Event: Nepal Earthquake
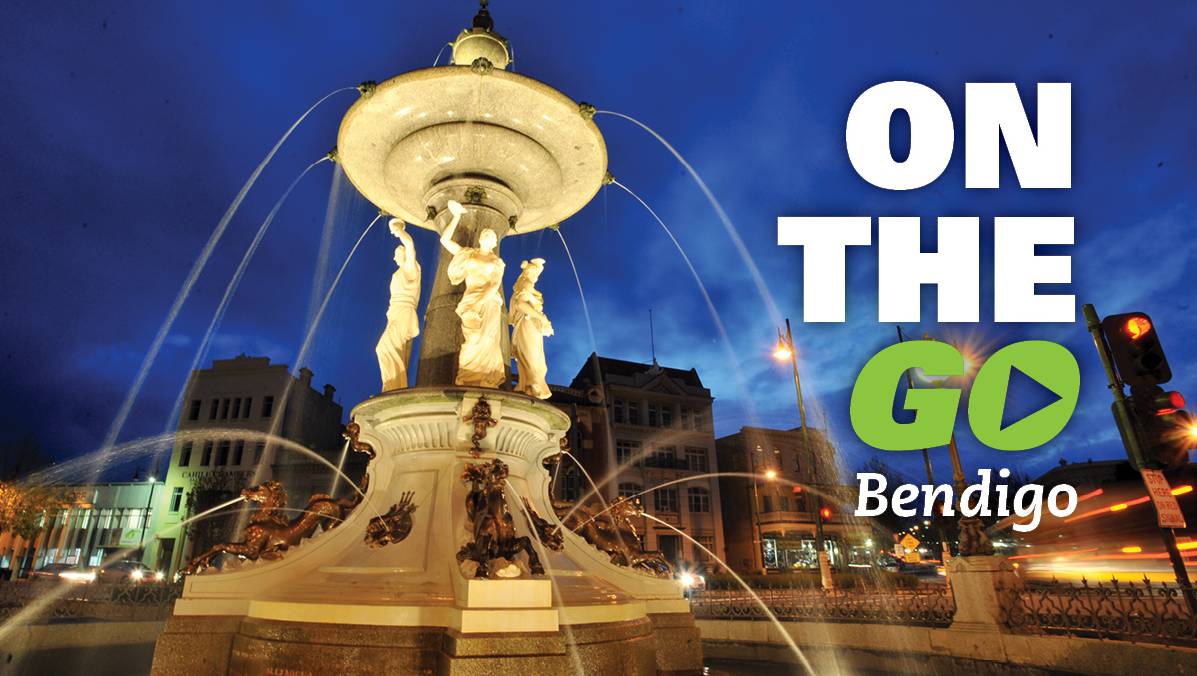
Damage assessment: no_damage